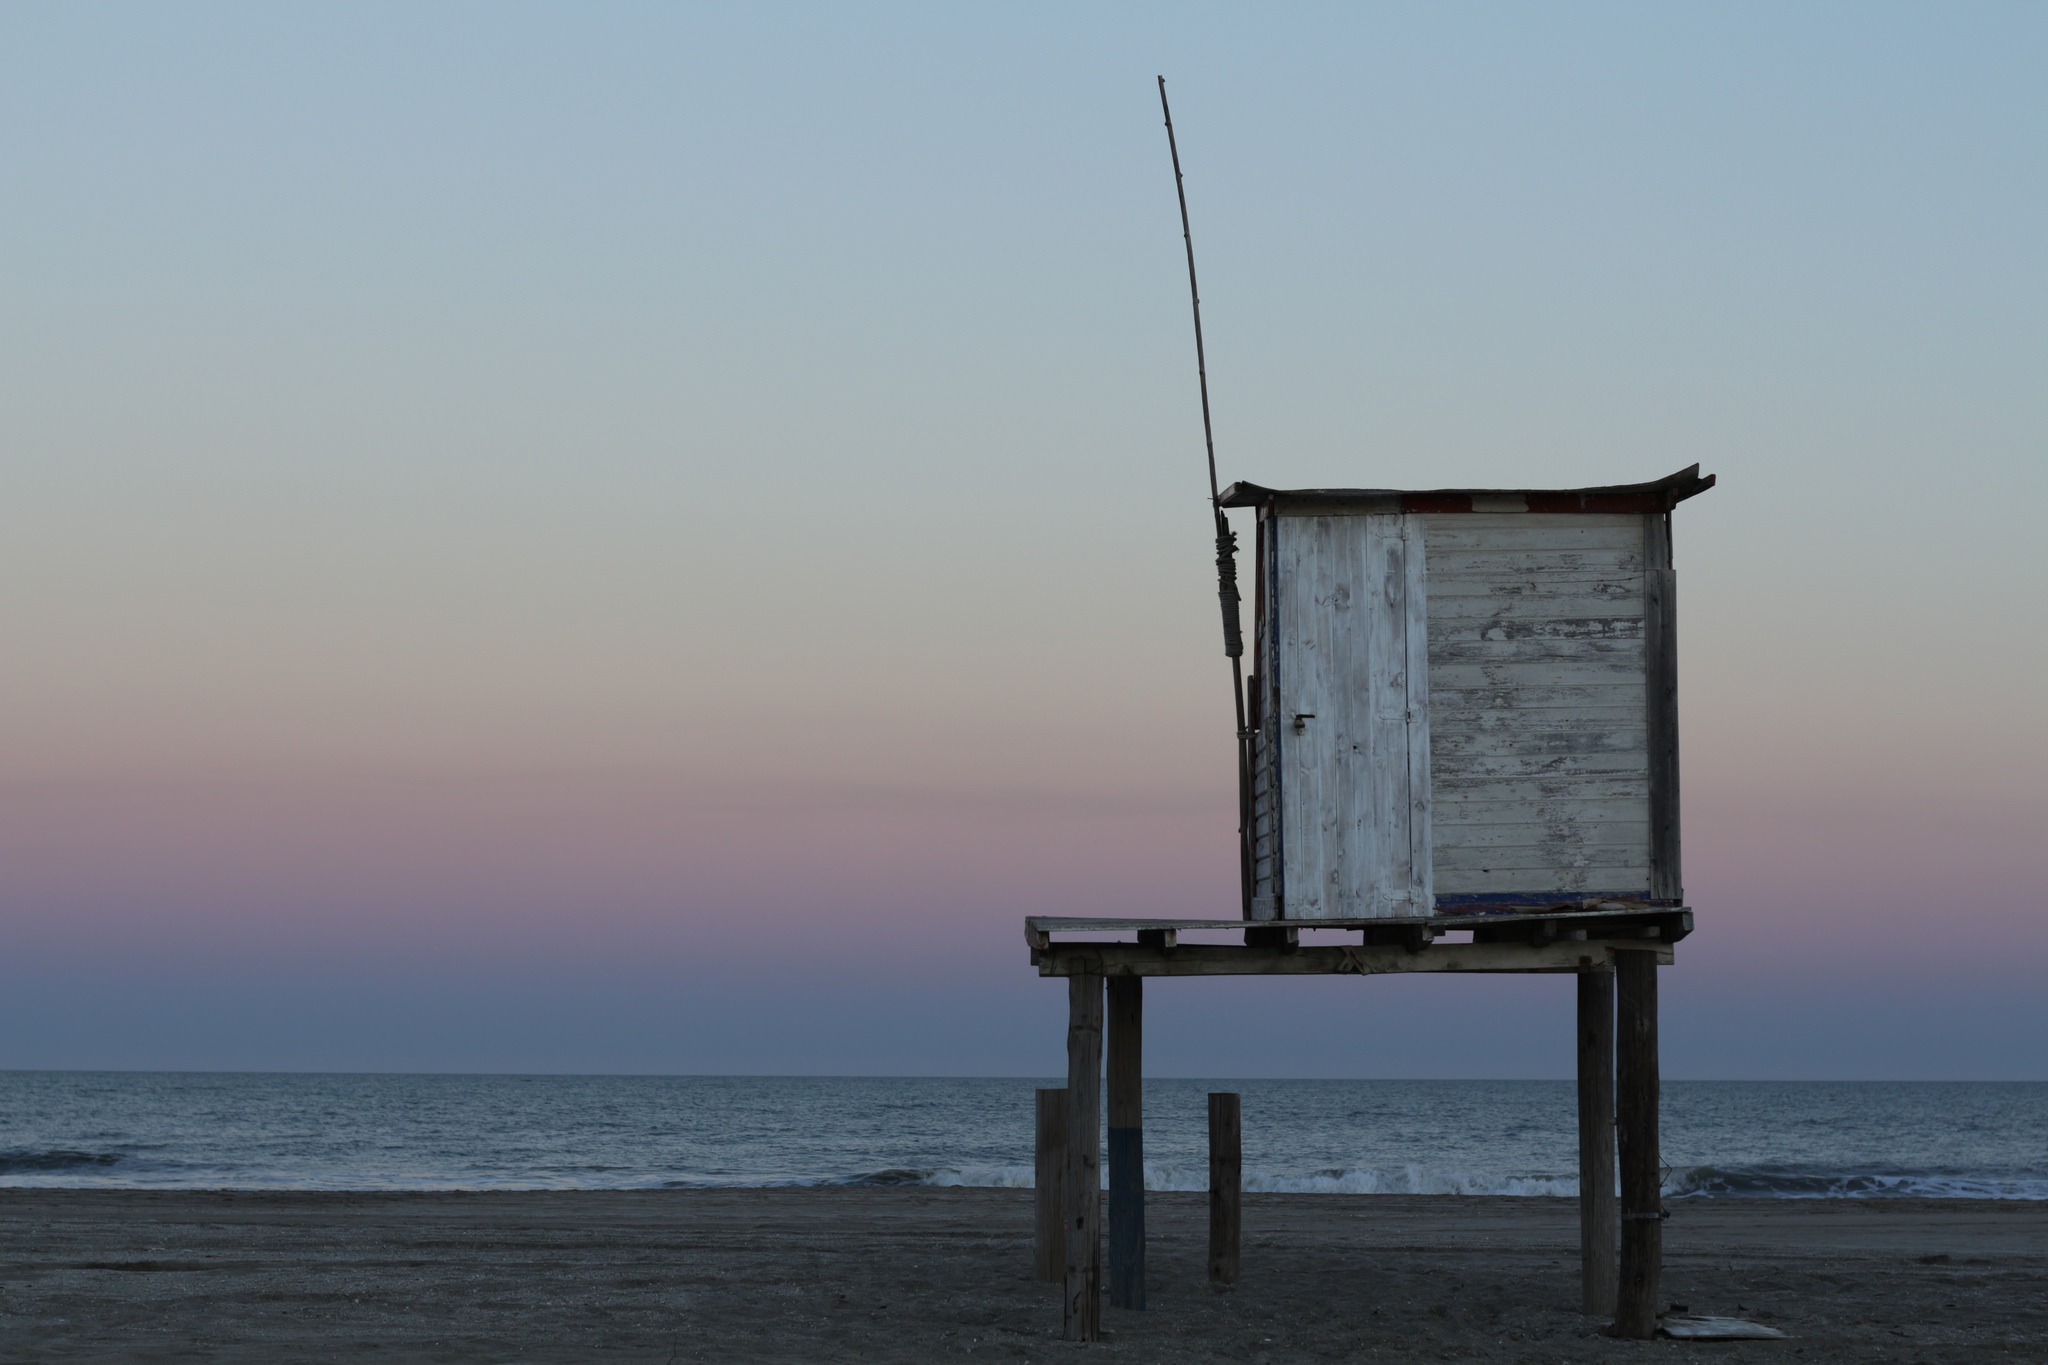
beach, sea, coast, ocean, horizon, sunrise, sunset, morning, shore, wind, pier, dusk, tower, bay, body of water